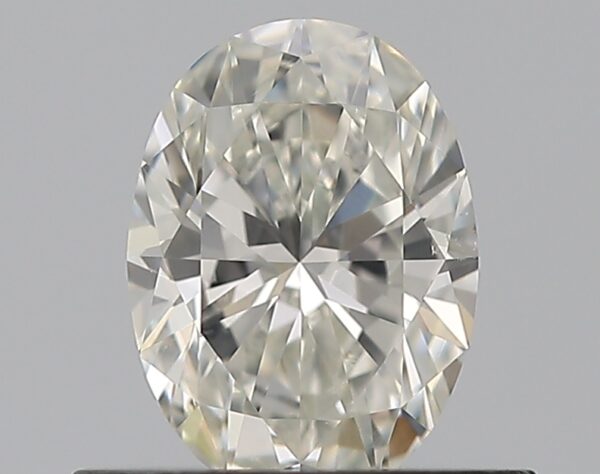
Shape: oval
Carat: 0.5
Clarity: SI1
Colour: E
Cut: EX
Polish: EX
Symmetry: VG
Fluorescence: VS
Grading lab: GIA
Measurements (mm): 6.15 x 4.47 x 2.78